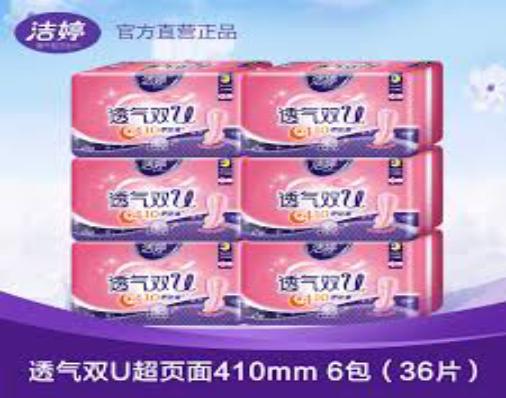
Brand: ladycare
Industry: Necessities